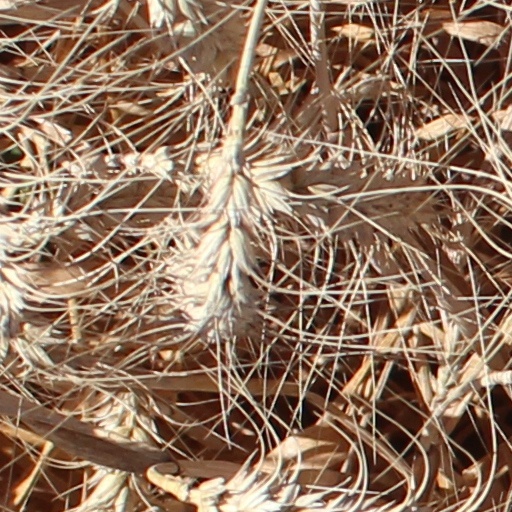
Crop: wheat